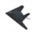
Label: airplane